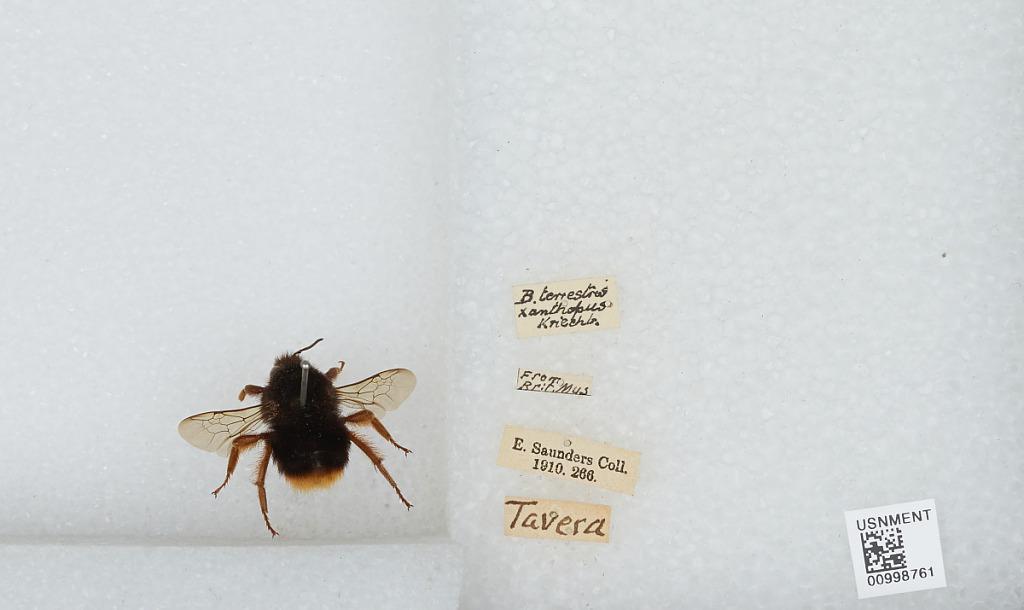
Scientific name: Bombus (Bombus) terrestris xanthopus Kriechbaumer
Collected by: E. Saunders
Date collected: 1910--
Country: France
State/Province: Corsica
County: Corse-du-Sud
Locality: Tavera
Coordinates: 42.0683, 9.01536